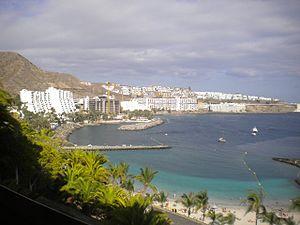
Puerto Rico est une localité des îles Canaries située sur l'île de Grande Canarie et qui fait partie de la commune de Mogán. Elle se situe sur la côte sud de l'île, entre Arguineguín et Puerto de Mogán et elle est desservie par l'autoroute GC-1.